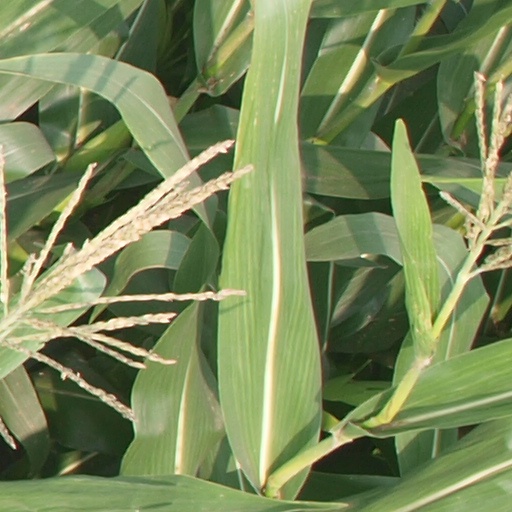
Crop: maize; corn